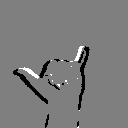
ASL letter: y